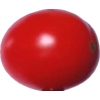
Label: tomato_cherry_red